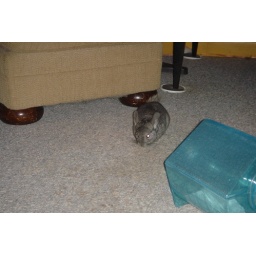
Mr Marbles enjoying a romp around the living room. The blue box is his dust bath house.